Constantine Angelos

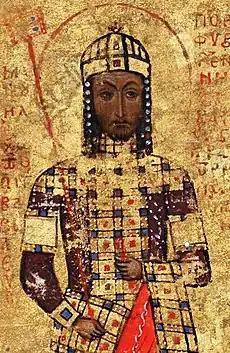
Manuscript miniature of Manuel I, Vatican Library, Rome

Despite his lowly (outside the close imperial circle) origin, Constantine was reportedly brave and exceedingly beautiful, and managed to win the heart of Theodora Komnene (born 1097), the fourth daughter of Emperor Alexios I Komnenos and Irene Doukaina. Theodora had already been married once, to Constantine Kourtikes, but her husband had died without having had children. The marriage probably took place in , certainly after the death of Alexios I; Empress Irene apparently disapproved of it, and it seems to have soured her relations with Theodora, who is listed last and with the least favourable provisions in the "typikon" that Irene granted to the Kecharitomene Monastery.